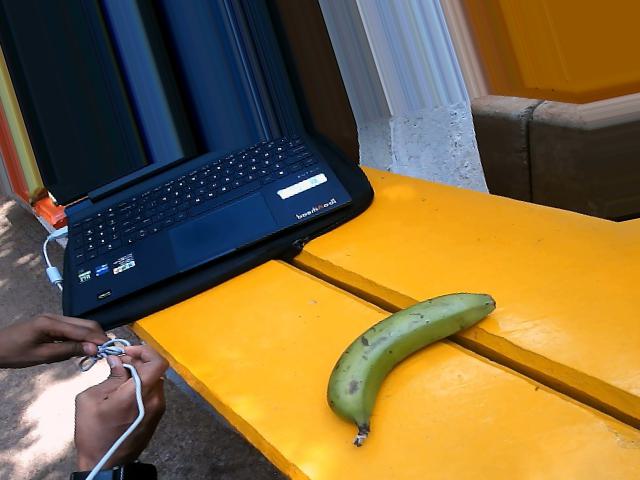
Label: Raw_Banana